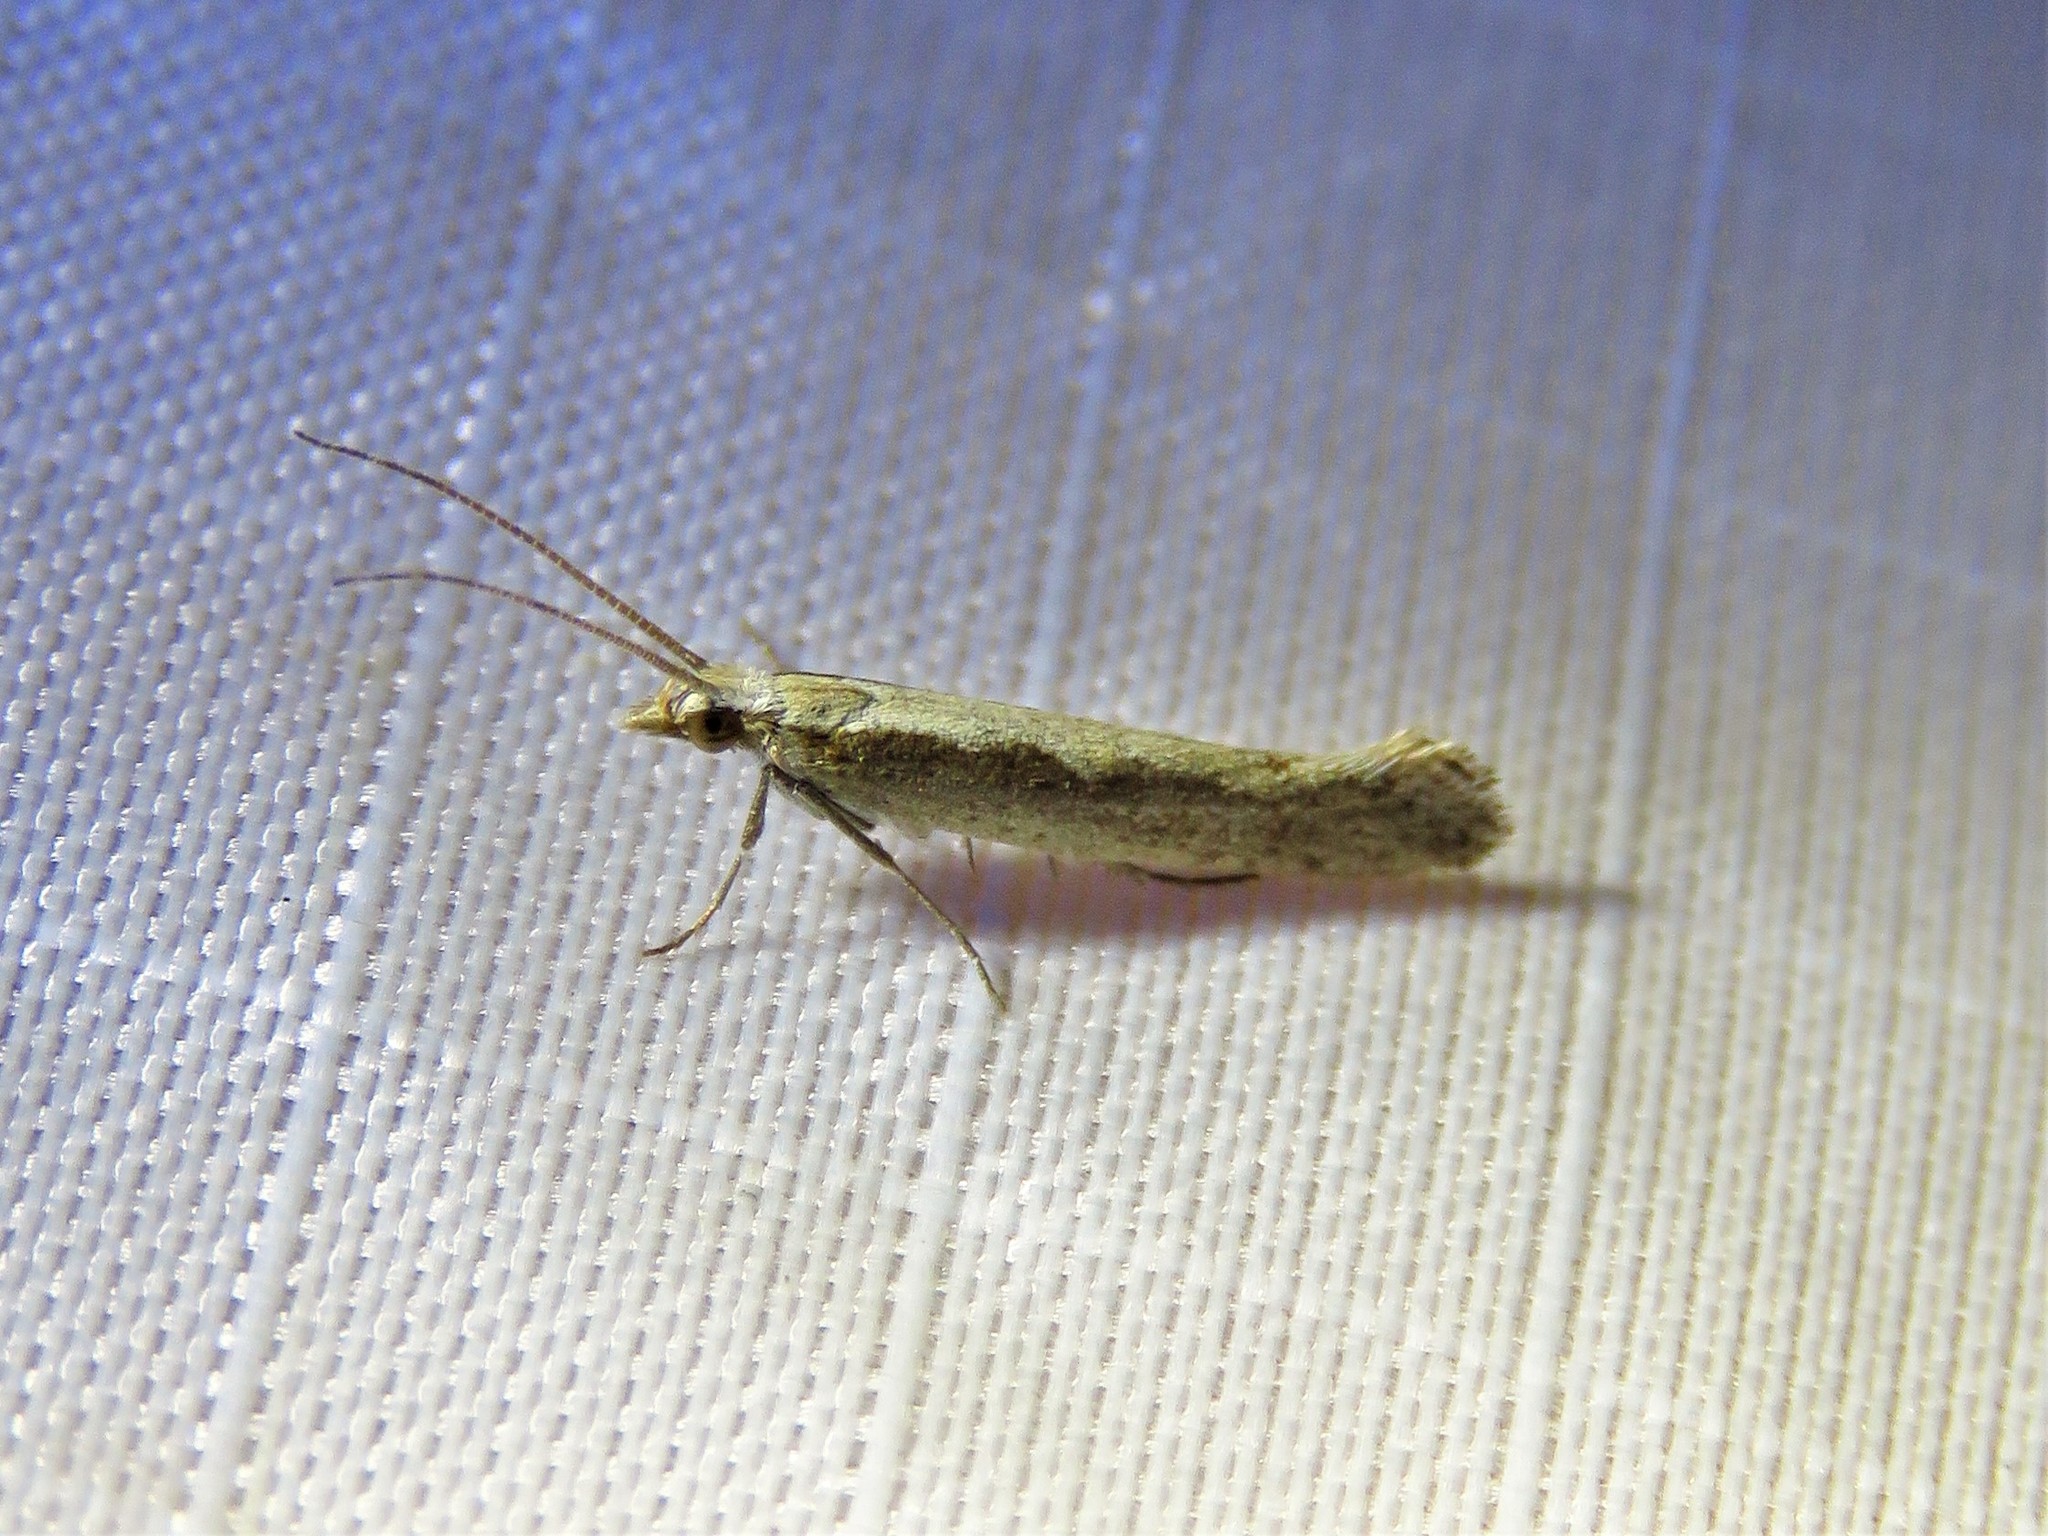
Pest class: diamondback_moth